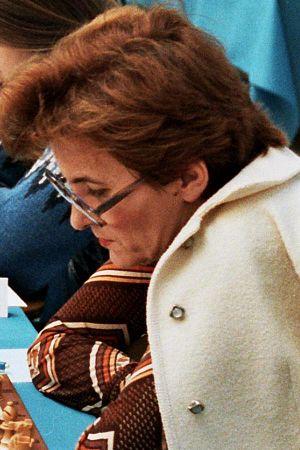
Milunka Lazarević est une joueuse d'échecs yougoslave puis serbe née le 1ᵉʳ décembre 1932 à Šantarovac et morte le 15 décembre 2018. Elle a obtenu le titre de maître international féminin en 1954 et celui de grand maître international féminin en 1976.